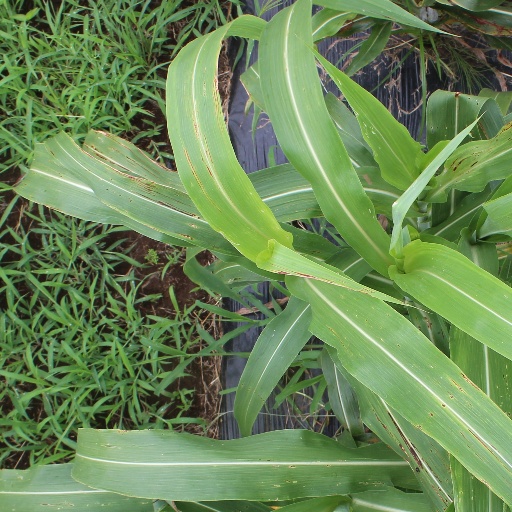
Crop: sorghum